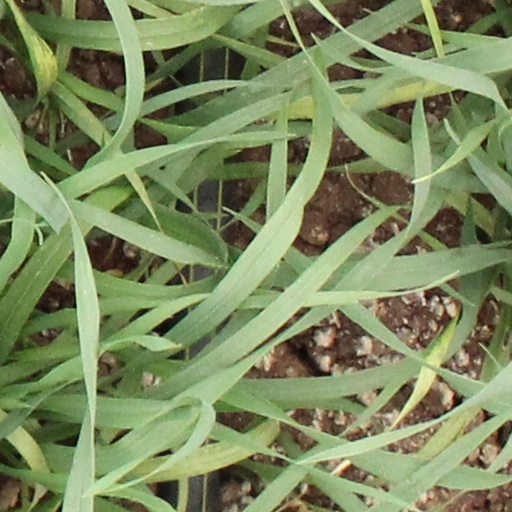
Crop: wheat